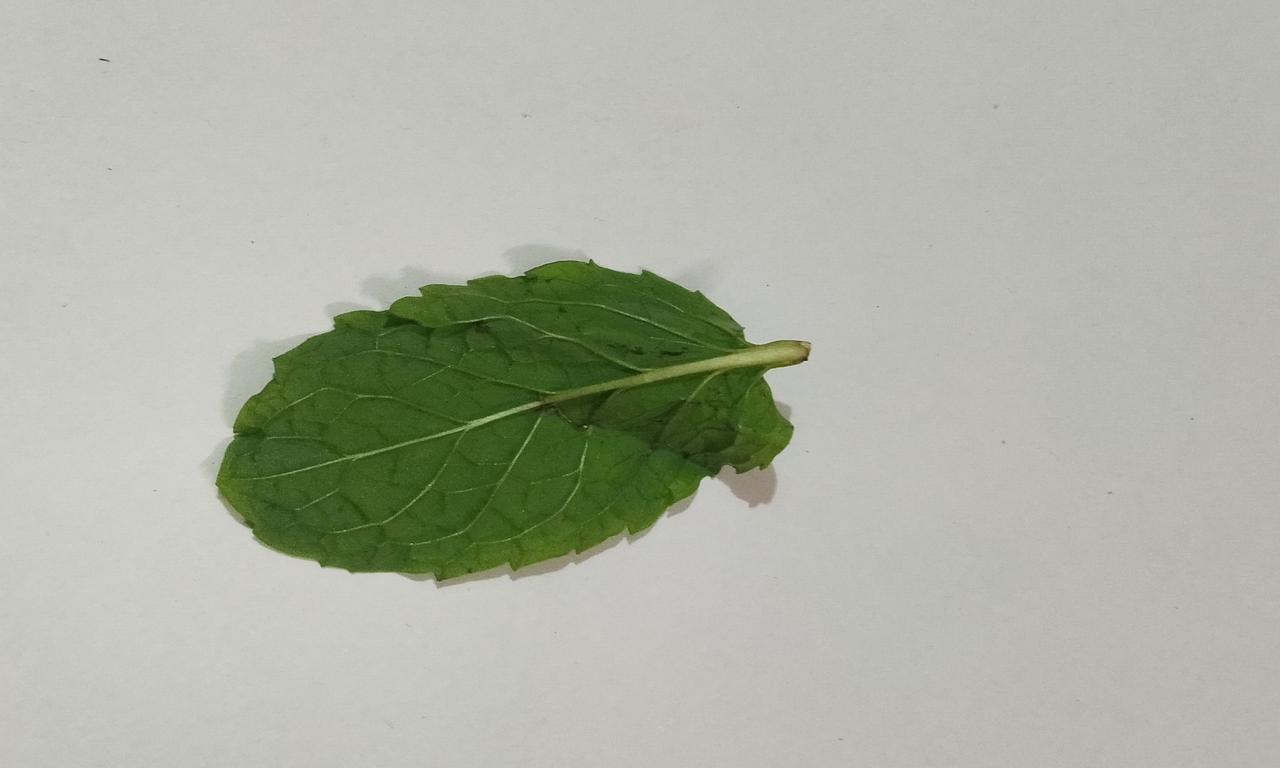
Label: Fresh